Question: How many people are there?
Tambaya: Mutane nawane anan?
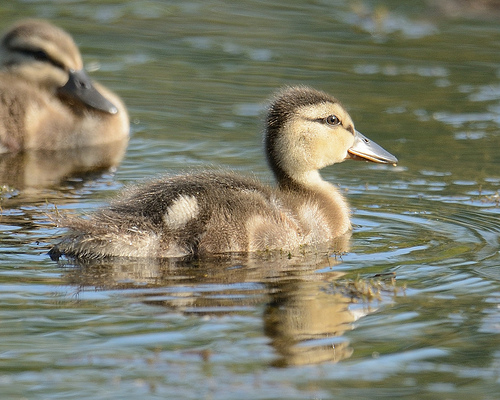
Answer: None.
Amsa: Bakowa.